Layton station (Oregon Short Line Railroad)

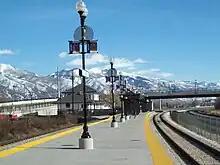
Location of the depot within the Layton "FrontRunner" station, March 2013

In 1972 the depot building was sold with the stipulation it be removed from the original site. The new owner moved the building approximately 1,200 feet to the southeast, flipping the original trackside of the building around to the east, but keeping the depot alongside the railroad tracks. The original site of the depot is just southeast of Layton's Veterans Park on Gentile Street. Following the move, the building housed a number of different businesses until 2010, when the Utah Department of Transportation (UDOT) purchased the building as part of the construction of a neighboring intersection. UDOT initially planned to demolish the building, but at the request of Layton City, it was decided to rehabilitate it instead. The building was sold and then restored in the years 2016–2017. It currently houses a Mexican food restaurant called Cafe Sabor.